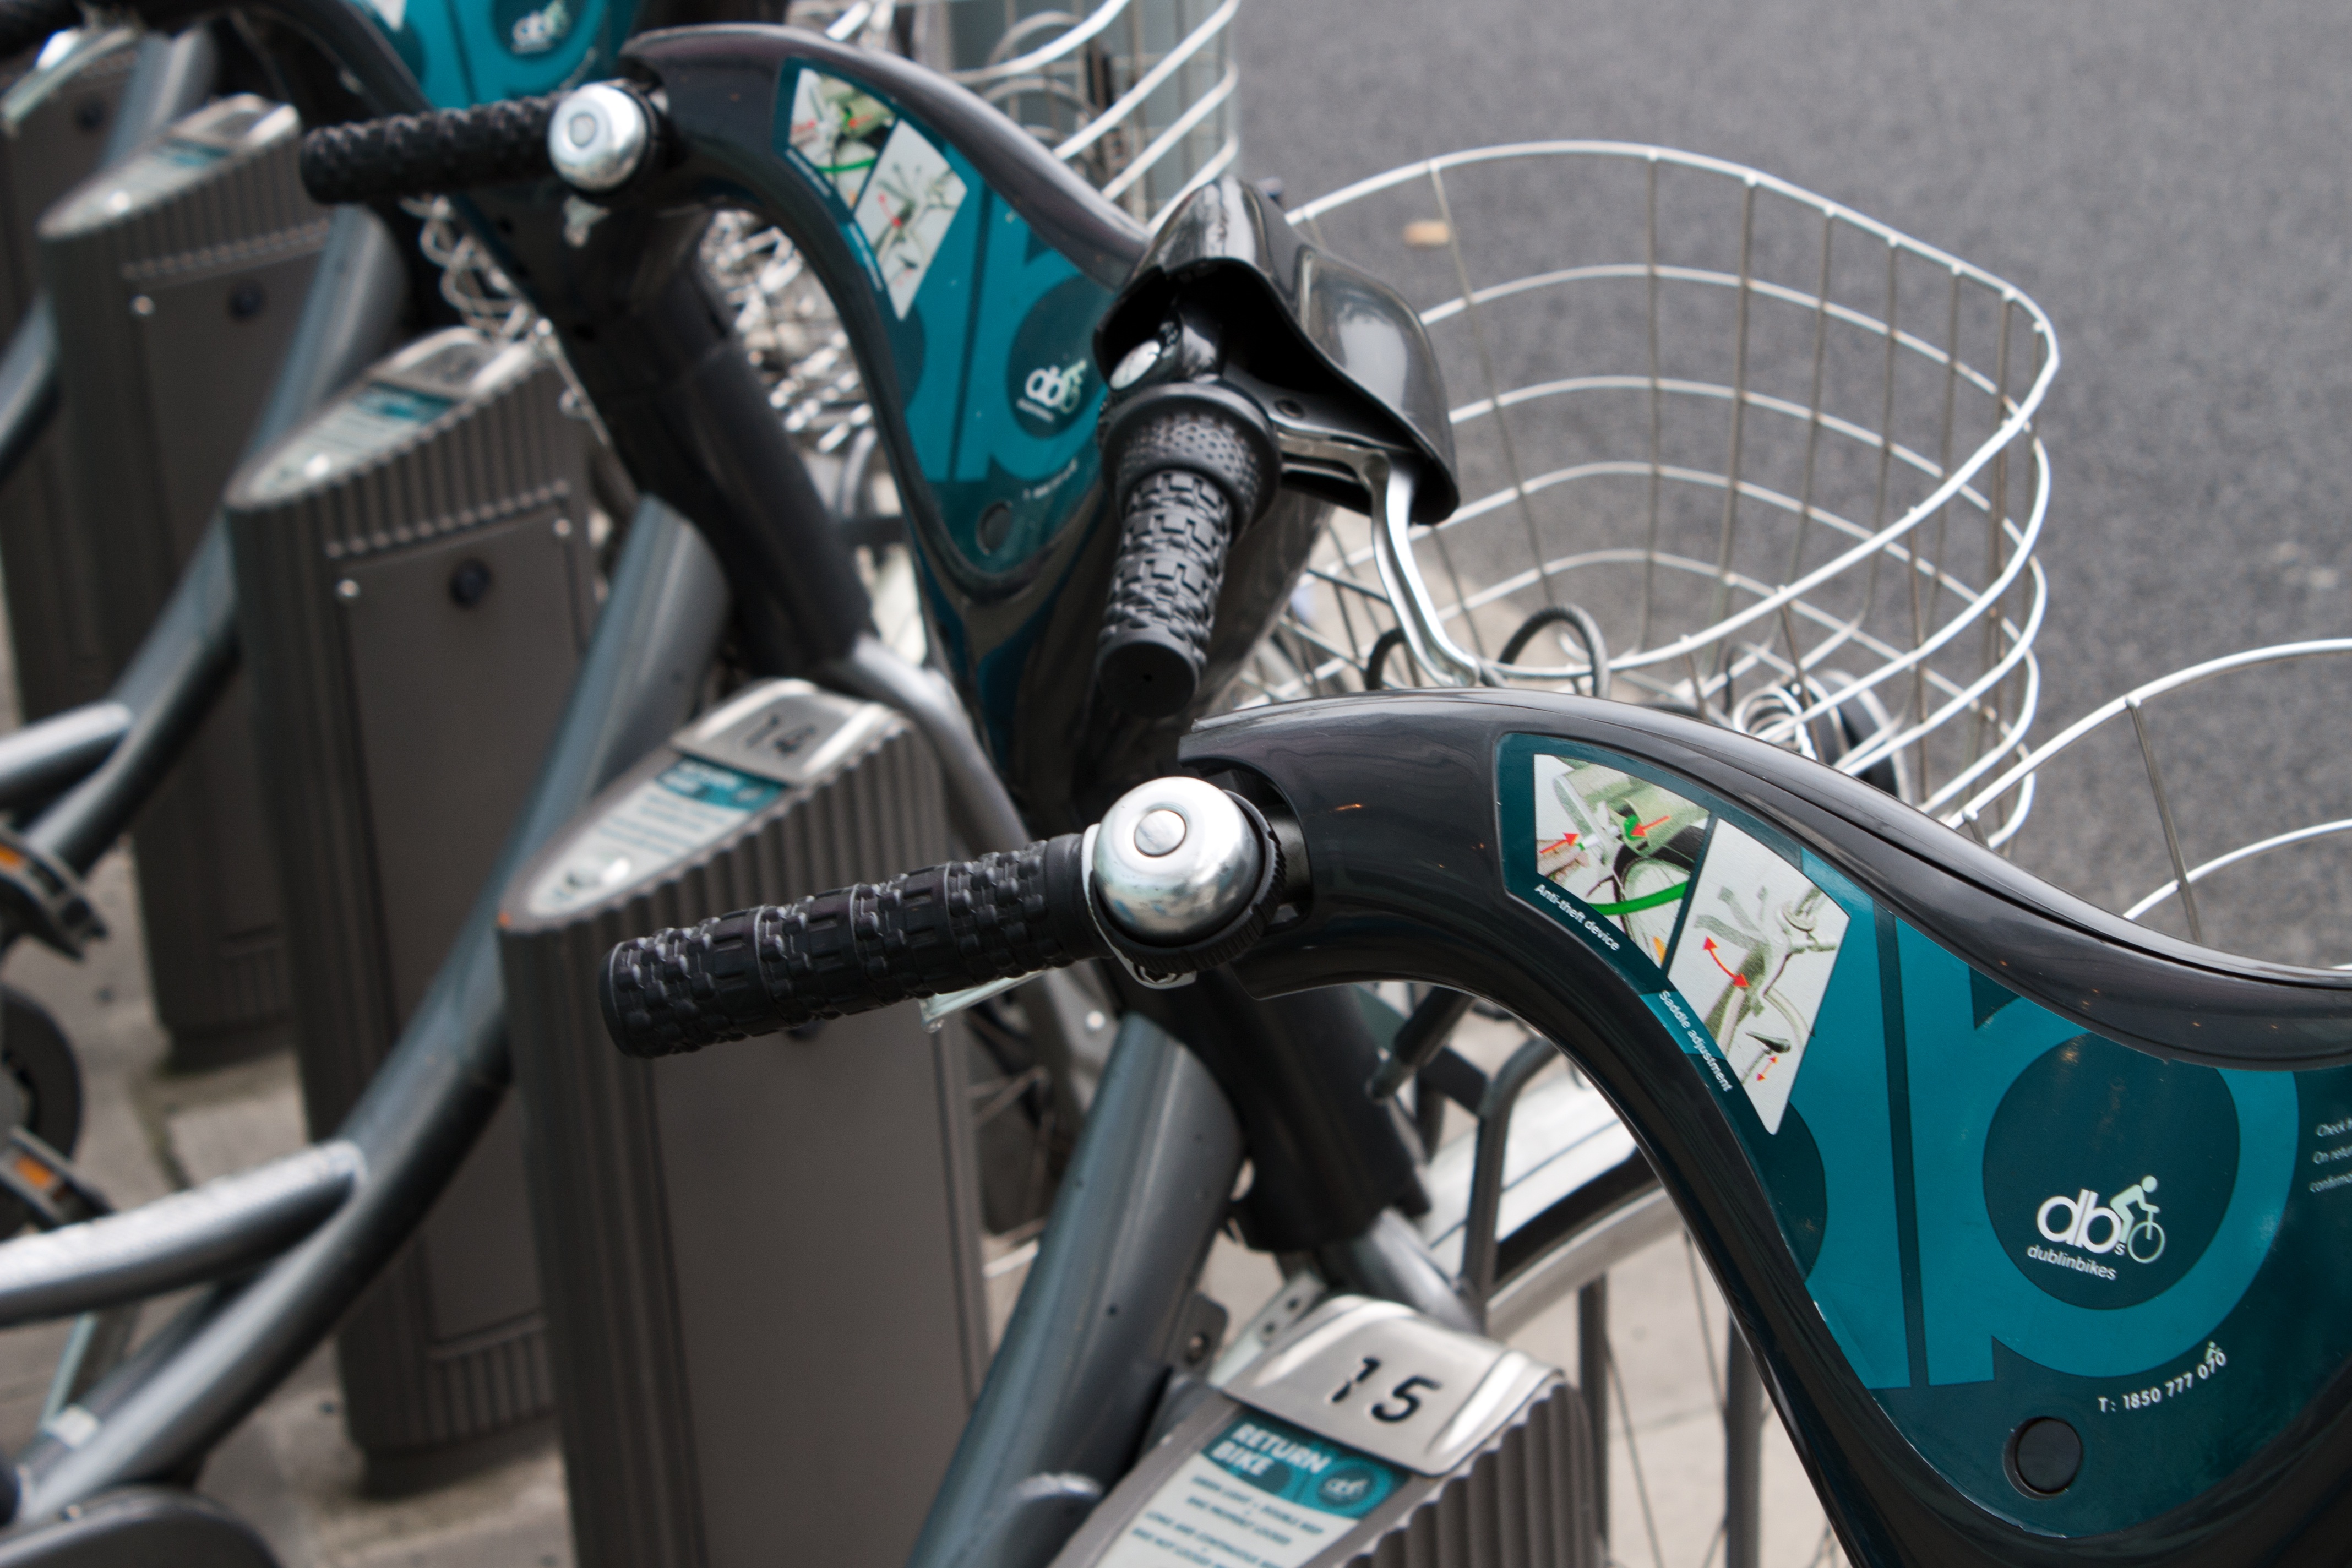
bicycle, bike, city, vehicle, motorcycle, ride, cycle, ecology, sports equipment, mountain bike, ireland, freeride, dublin, bicycle frame, land vehicle, bike sharing, automobile make, road bicycle